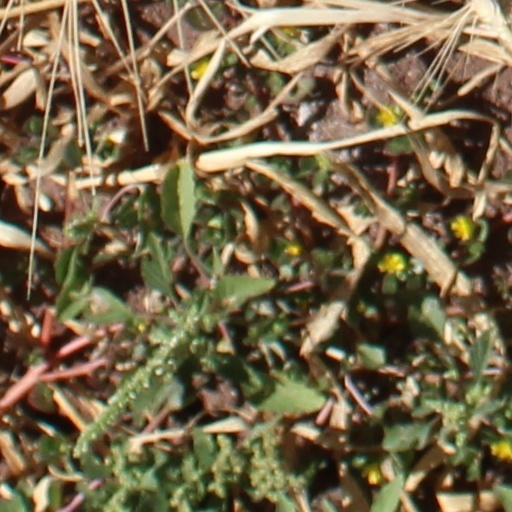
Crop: wheat